Blood bank

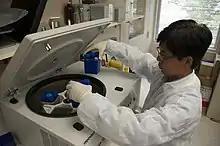
Whole blood is often separated, using a centrifuge, into components for storage and transportation.

In the U.S., certain standards are set for the collection and processing of each blood product. "Whole blood" (WB) is the proper name for one defined product, specifically unseparated venous blood with an approved preservative added. Most blood for transfusion is collected as whole blood. Autologous donations are sometimes transfused without further modification, however whole blood is typically separated (via centrifugation) into its components, with red blood cells (RBC) in solution being the most commonly used product. Units of WB and RBC are both kept refrigerated at , with maximum permitted storage periods (shelf lives) of 35 and 42 days respectively. RBC units can also be frozen when buffered with glycerol, but this is an expensive and time-consuming process, and is rarely done. Frozen red cells are given an expiration date of up to ten years and are stored at .